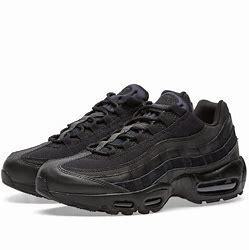
Brand: Nike
Model: Air Max 95 Essential